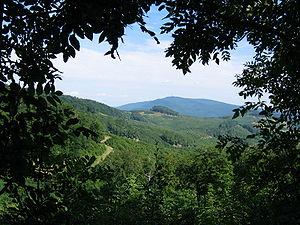
Le Mátra est le massif montagneux le plus élevé de Hongrie, situé au nord du pays près de la frontière slovaque. Il s'agit d'un massif d'origine volcanique. Le point culminant est le mont Kékes à 1 015 mètres.